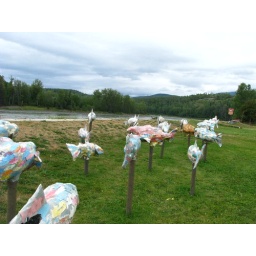
flying fish as seen by children